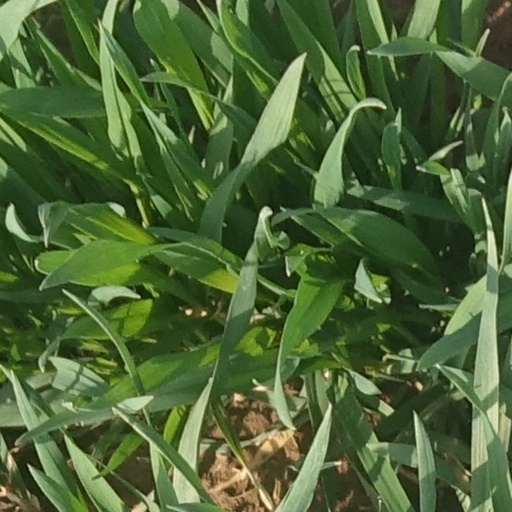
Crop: wheat